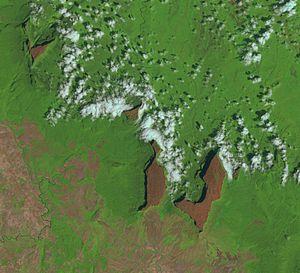
Image satellite du massif des tepuys, au Venezuela, et au Guyana. Les récits de la première ascension du mont Roraima à l'époque victorienne ont inspiré Arthur Conan Doyle pour l'écriture du Monde perdu en 1912.
Un tepuy est un haut plateau à contours particulièrement abrupts, fréquent dans la Gran Sabana vénézuélienne et dans les régions voisines. Ce sont des reliefs tabulaires résiduels, dont les altitudes s'échelonnent de 1 200 à 3 050 m. Outre leur forme, les tepuys présentent des milieux naturels spécifiques, riches en espèces endémiques en raison de l'isolement de ces reliefs et de leurs contrastes climatiques forts.